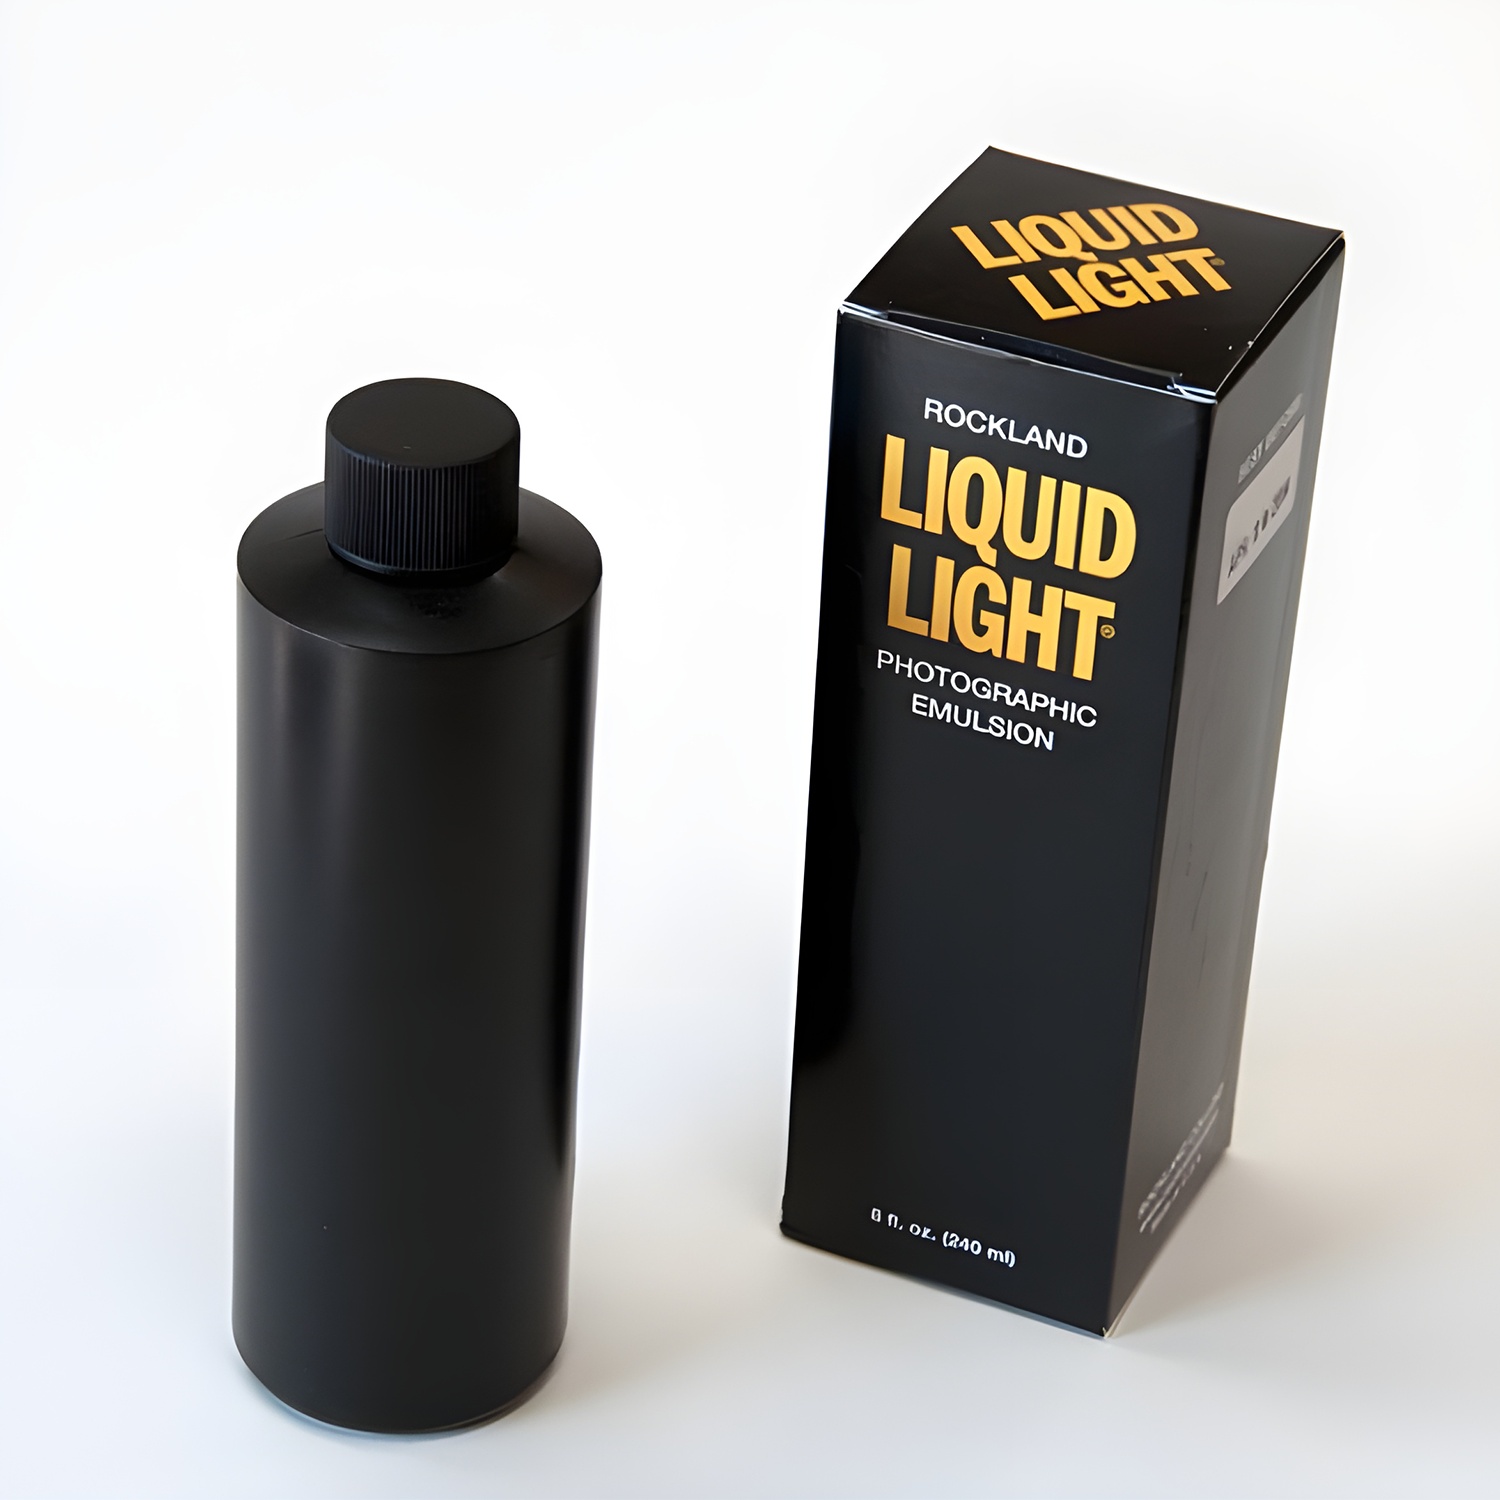
Rockland Liquid Light Photographic Emulsion 240ml
Rockland Liquid Light Photographic Emulsion 240ml Rockland Liquid Light Photographic Emulsion is a versatile, non-toxic, and odour-free emulsion that transforms any surface into a canvas for your photographic prints. With the ability to cover 30 sheets of 8 x 10 inches, Liquid Light can be applied to wood, glass, ceramics, fabric, metal, and more, offering endless creative possibilities. Now improved for greater adhesion, faster speed, and higher contrast, itâ€™s the perfect choice for schools, colleges, and experimental photographers alike. Key Features: Covers 30 sheets of 8 x 10 inches. Applies to wood, glass, ceramics, fabric, metal, and more. Improved adhesion, speed, and contrast for all surfaces. Non-toxic and odour-freeâ€”ideal for educational settings. Compatible with hypo fixers; avoid using rapid fixers. MPN: LL 8
Brand: Rockland
Category: Cameras & Optics > Photography > Darkroom > Photographic Chemicals > Paper Developers